Antonio María Romeu

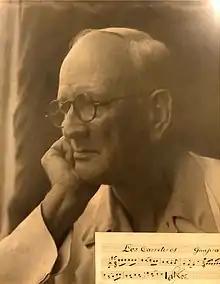

Antonio María Romeu Marrero (11 September 1876 – 18 January 1955) was a Cuban pianist, composer and bandleader. His orchestra was Cuba's leading charanga for over thirty years, specializing in the danzón. Throughout his career he was popularly known as "El Mago de las Teclas" (The Keyboard Magician).